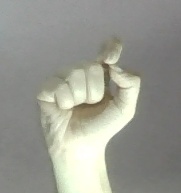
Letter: fa